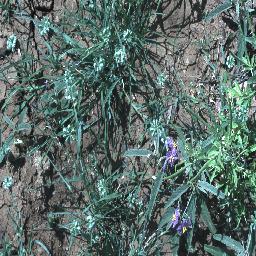
Label: negative